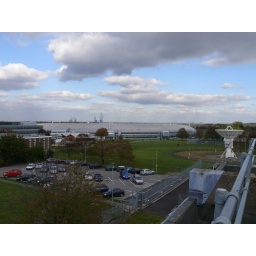
View from tower base to North - Diamond Synchrotron in the background.